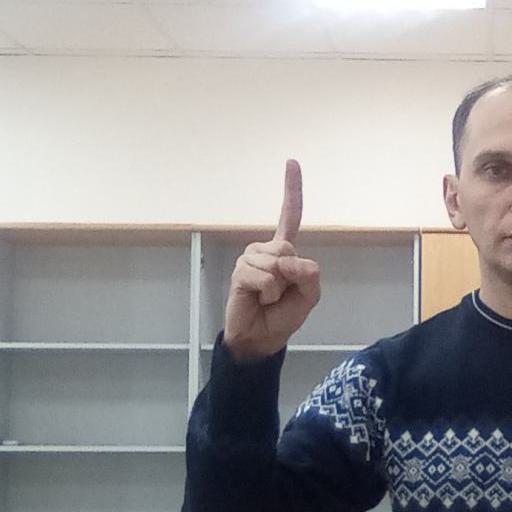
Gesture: one